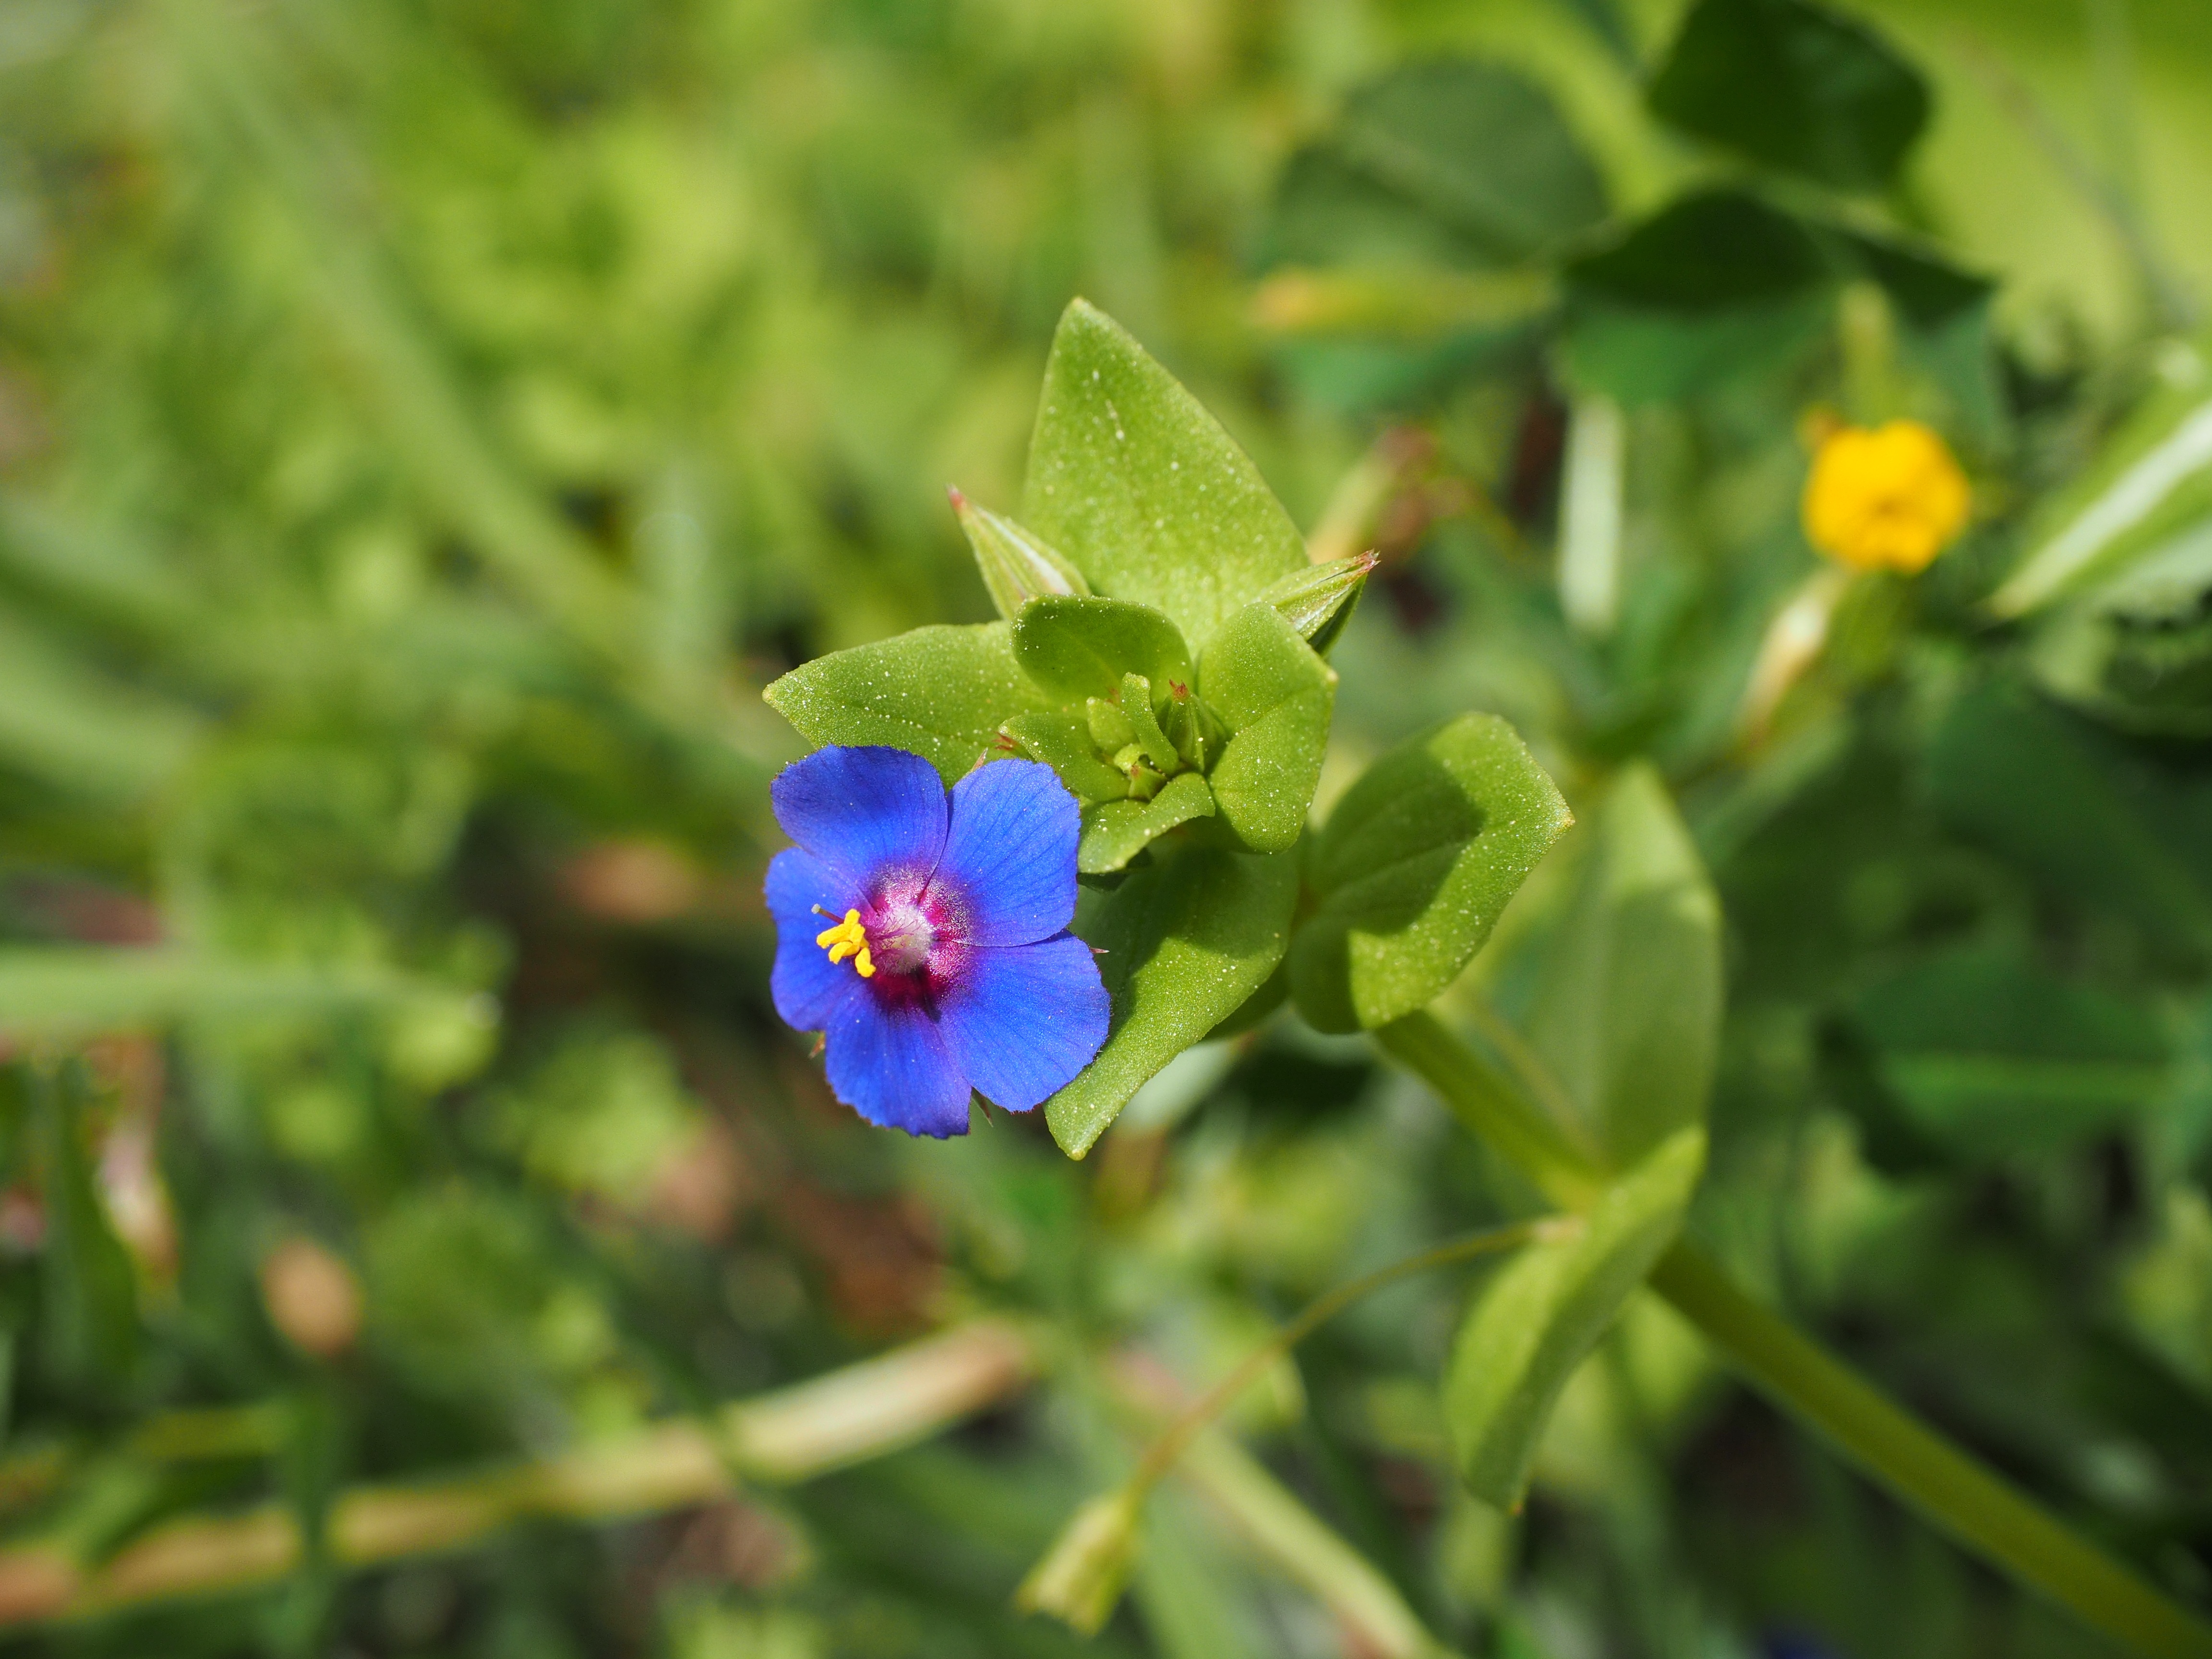
blossom, plant, flower, bloom, raindrop, botany, blue, flora, wildflower, macro photography, flowering plant, dayflower, primrose greenhouse, annual plant, land plant, violet family, dayflower family, primulaceae, blue pimpernel, anagallis foemina, anagallis, myrsinengewaechs, myrsinoideae